California State University, Los Angeles

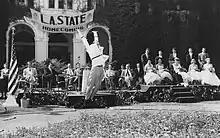
Homecoming in the 1940s at Cal State LA

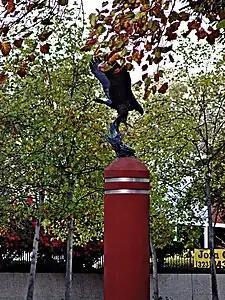
Bronze sculpture of Cal State LA's golden eagle mascot by Kenneth Bjorge

The university is located on the site of one of California's 36 original adobes, built in 1776 by Franciscan missionaries and destroyed by fire in 1908. When the Spanish Franciscans founded the San Gabriel Mission in 1771, they dubbed the small river El Rio Rosa de Castillo. These lands once were part of a Mexican land grant known as Rancho Rosa Castilla. Juan Batista Batz, a Basque rancher from northern Spain and his wife, Catalina settled here in the 1852. Batz used the land for farming and intensive sheep ranching. The inspiration for the name of the ranch, according to local historians, was the abundant amount of native wild Wood roses ("Rosa californica") that grew near the ranch home along the creek. The Tongva Indians named this area, "Ochuunga" (Place of Roses). The main drive through the campus is known as Paseo Rancho Castilla, in acknowledgment of the university's historic heritage.